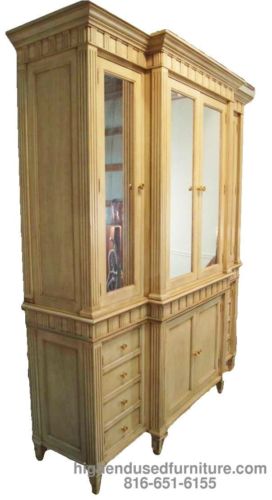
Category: cabinet